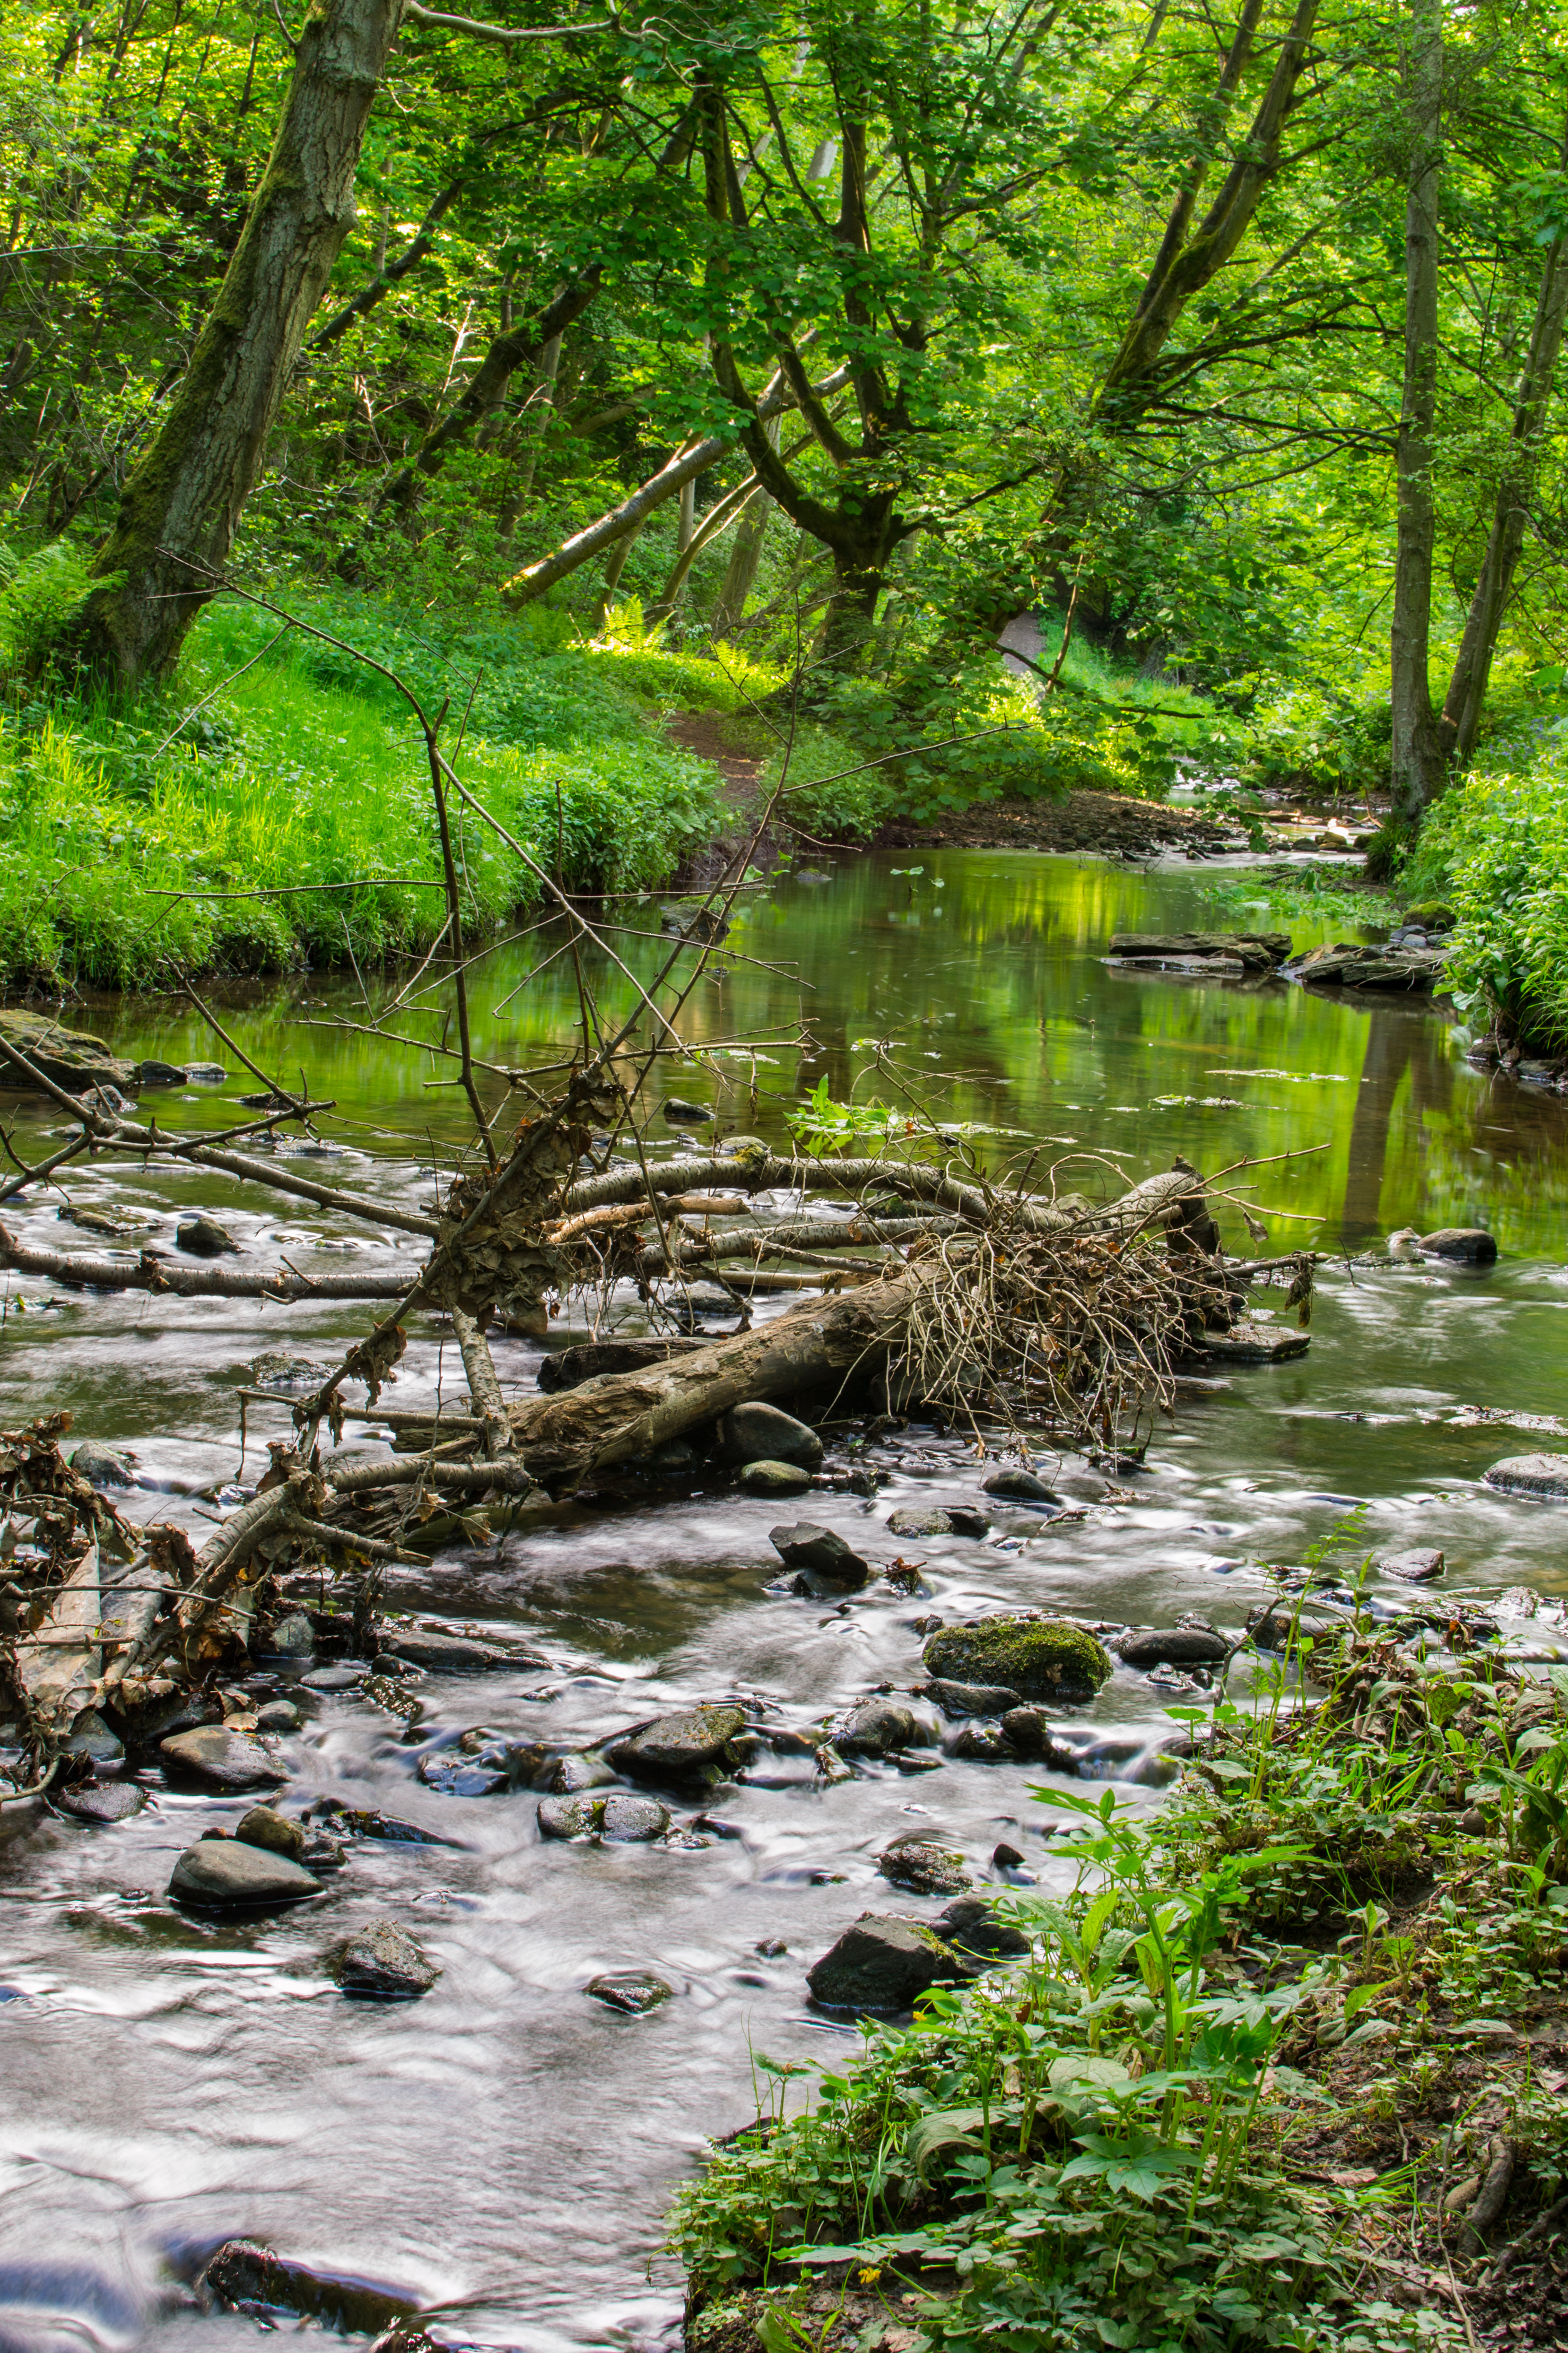
tree, water, nature, forest, creek, wilderness, leaf, flower, river, summer, pond, stream, green, jungle, autumn, rapid, botany, body of water, trees, rocks, uk, woods, vegetation, rainforest, wetland, scotland, woodland, habitat, water feature, ecosystem, watercourse, fife, landform, natural environment, geographical feature